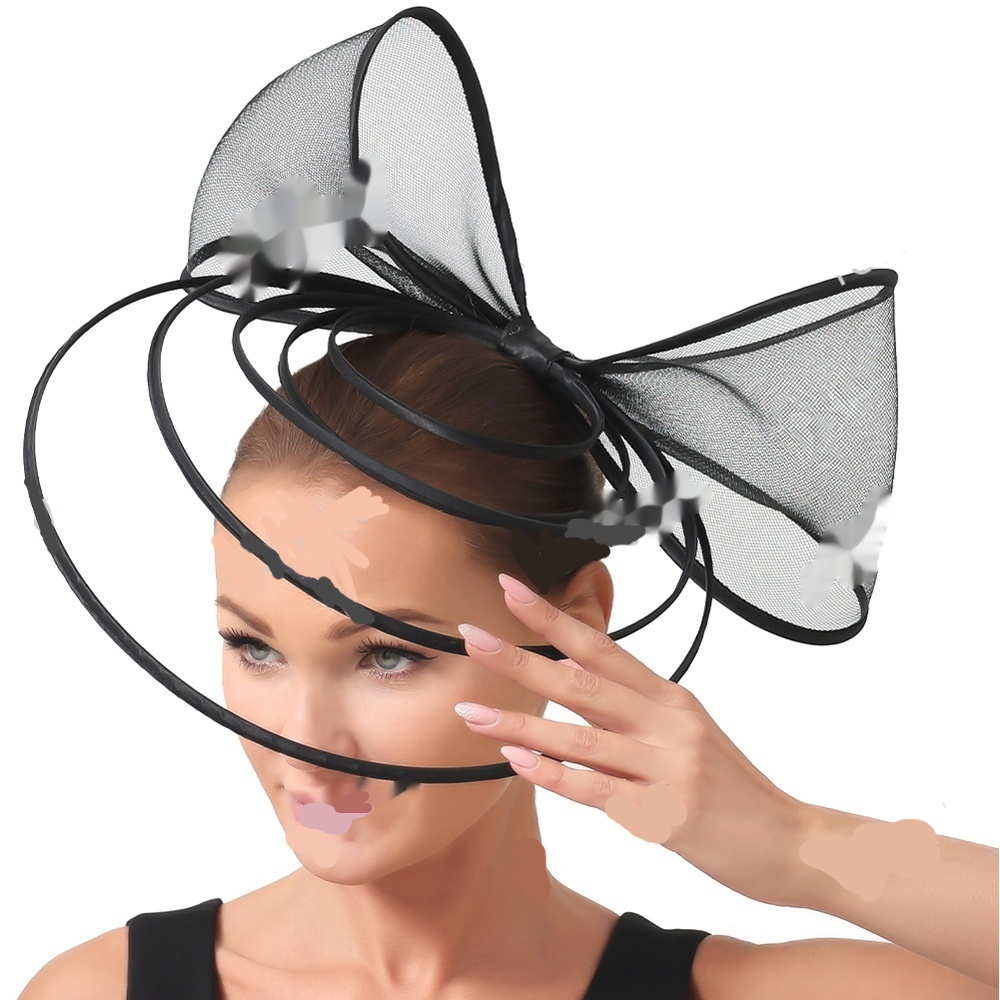
Racing Festival Fashion High-end Top Hat Hair Accessories
Product information: Color: white, yellow, red, purple, green, blue, black, creamy-white, pink, watermelon red, wine red, rose red, navy blue, light blue, light green, brown, orange, gray, Lake Blue, gold, mixed color, dark green, green Processing Method: manual Cap crown style: Flat Top Applicable Gender: Female Applicable age: Adult Material: Elastic Net Applicable season: summer, spring, autumn Style: All-matching Packing list: Top hat*1pcs Product Image:
Brand: Min butik
Category: Apparel & Accessories > Clothing Accessories > Headwear > Fascinators